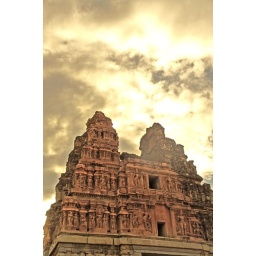
A promisingly dramatic evening sky against the main tower of the Vitthala temple at Hampi, slightly enhanced for effect.